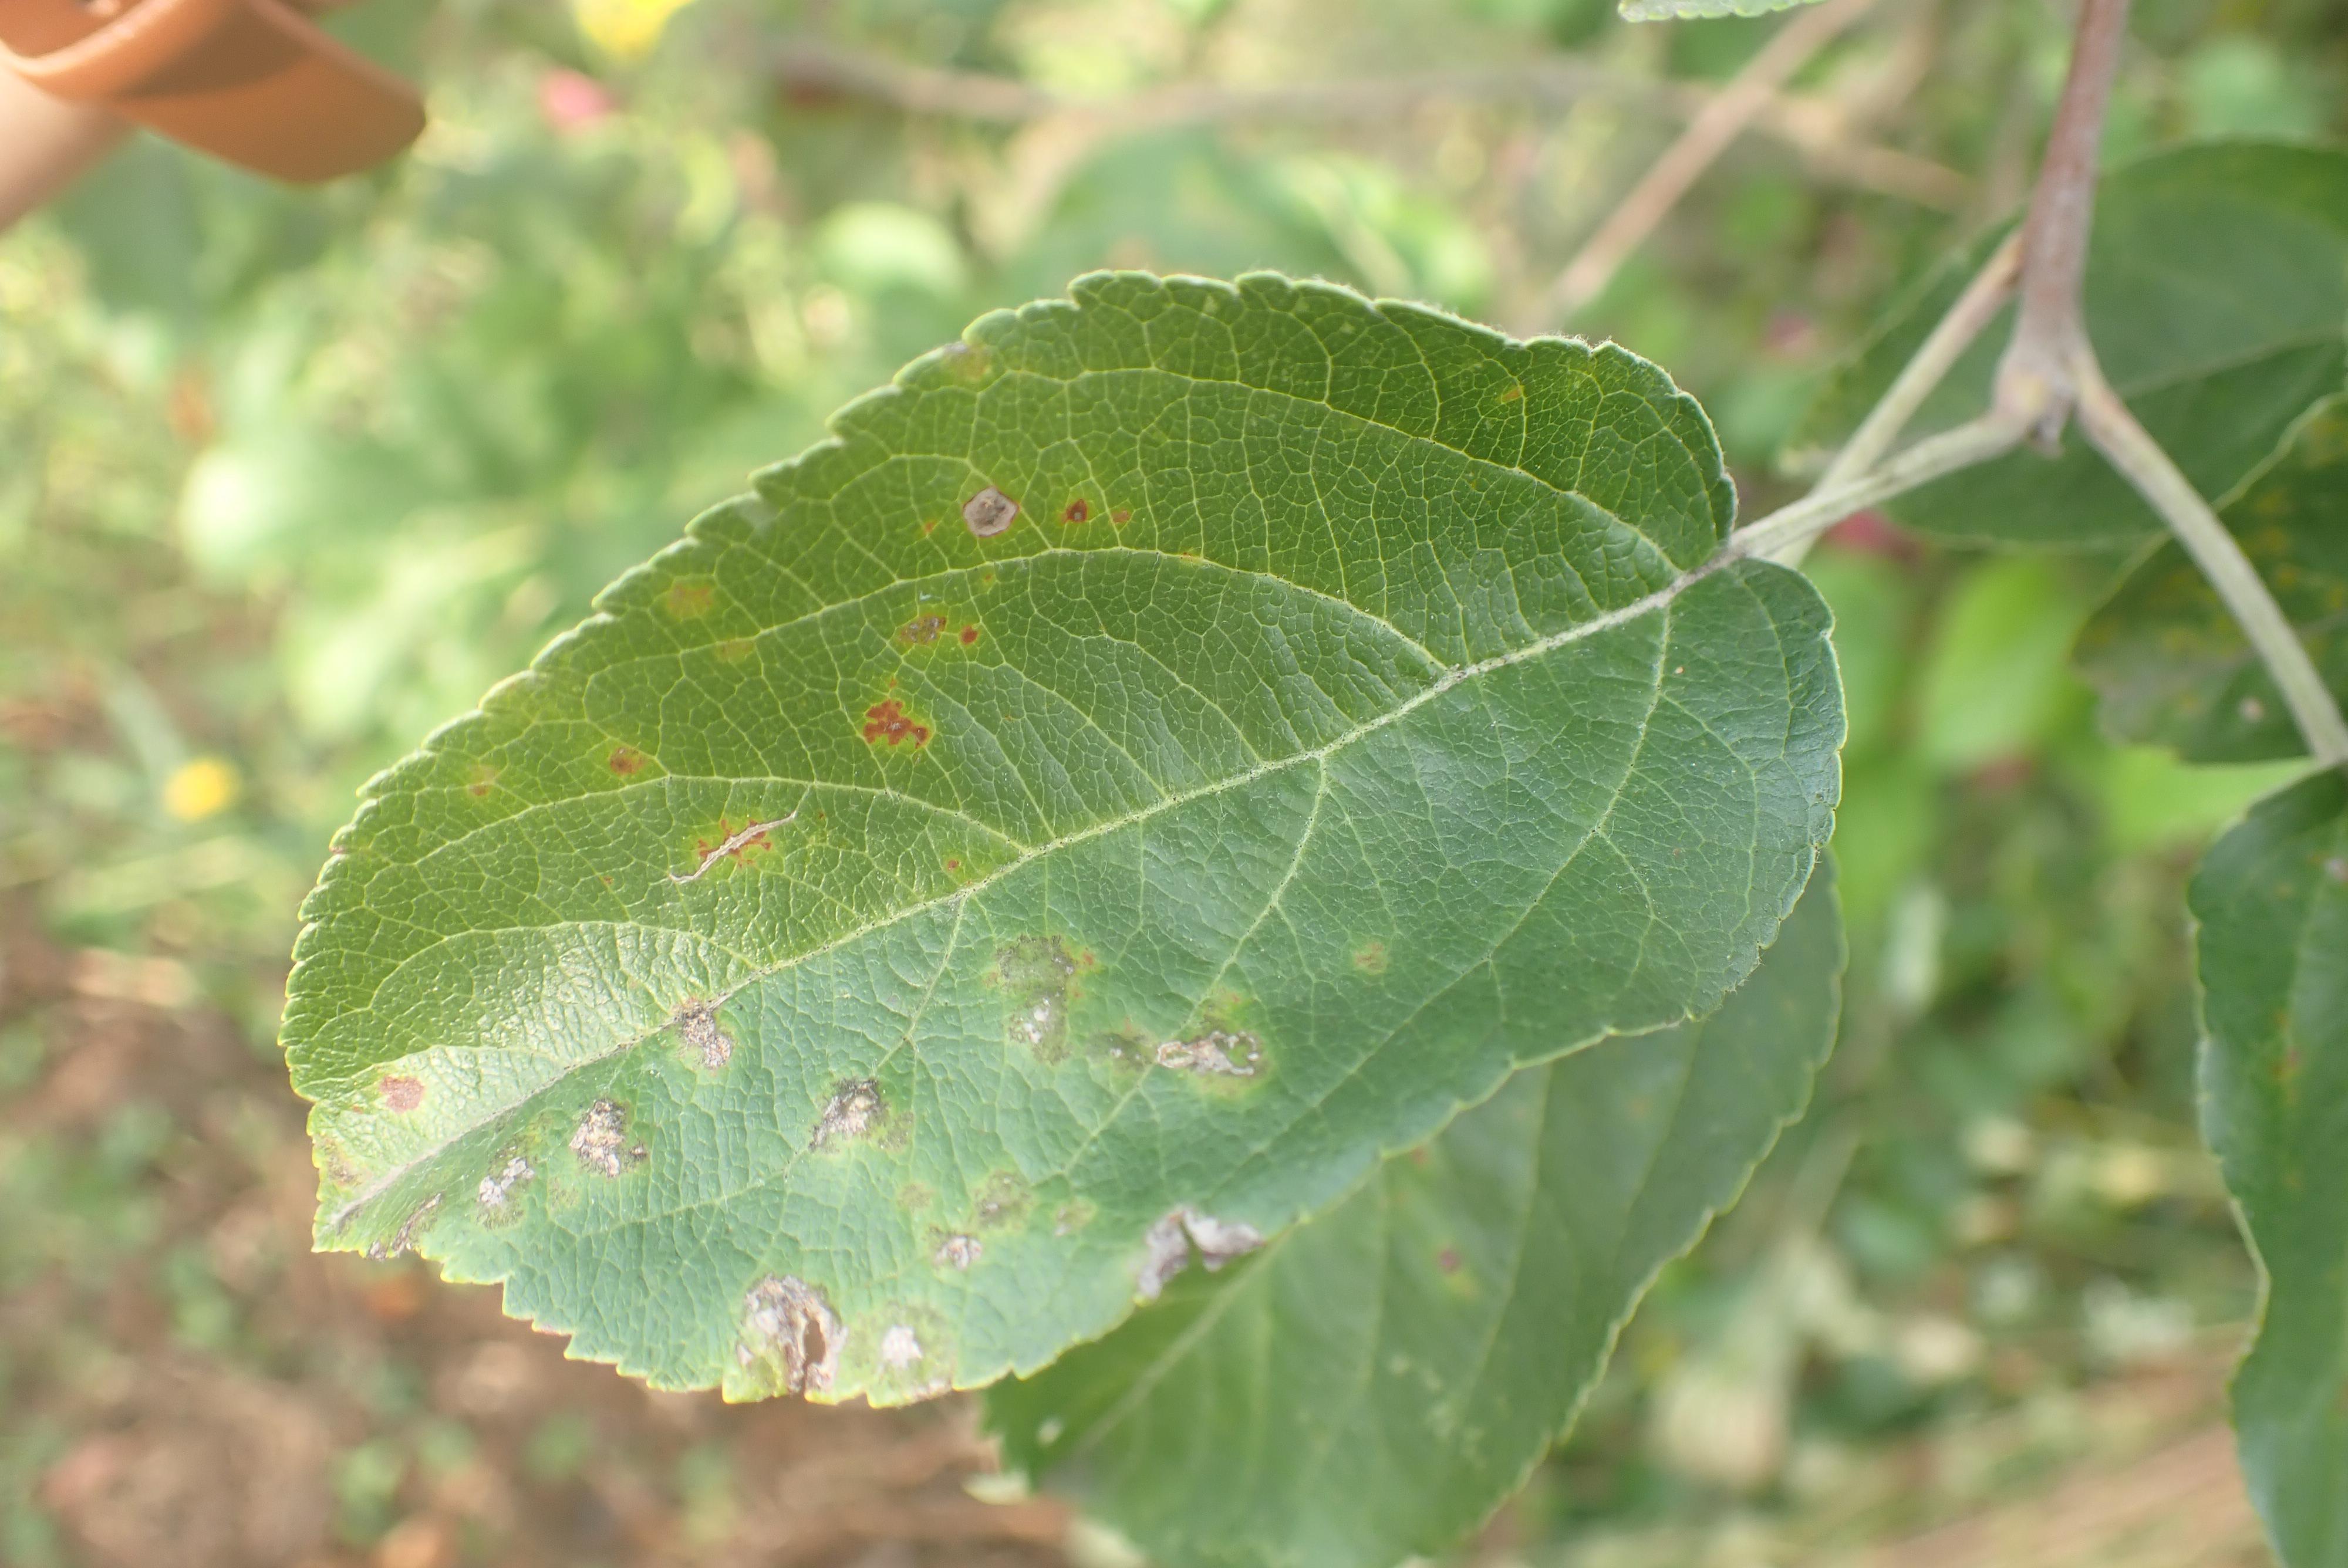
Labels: complex